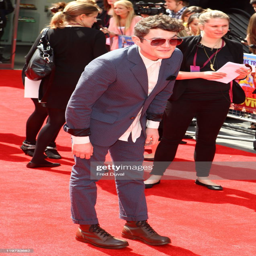
actor attends the world premiere of person .